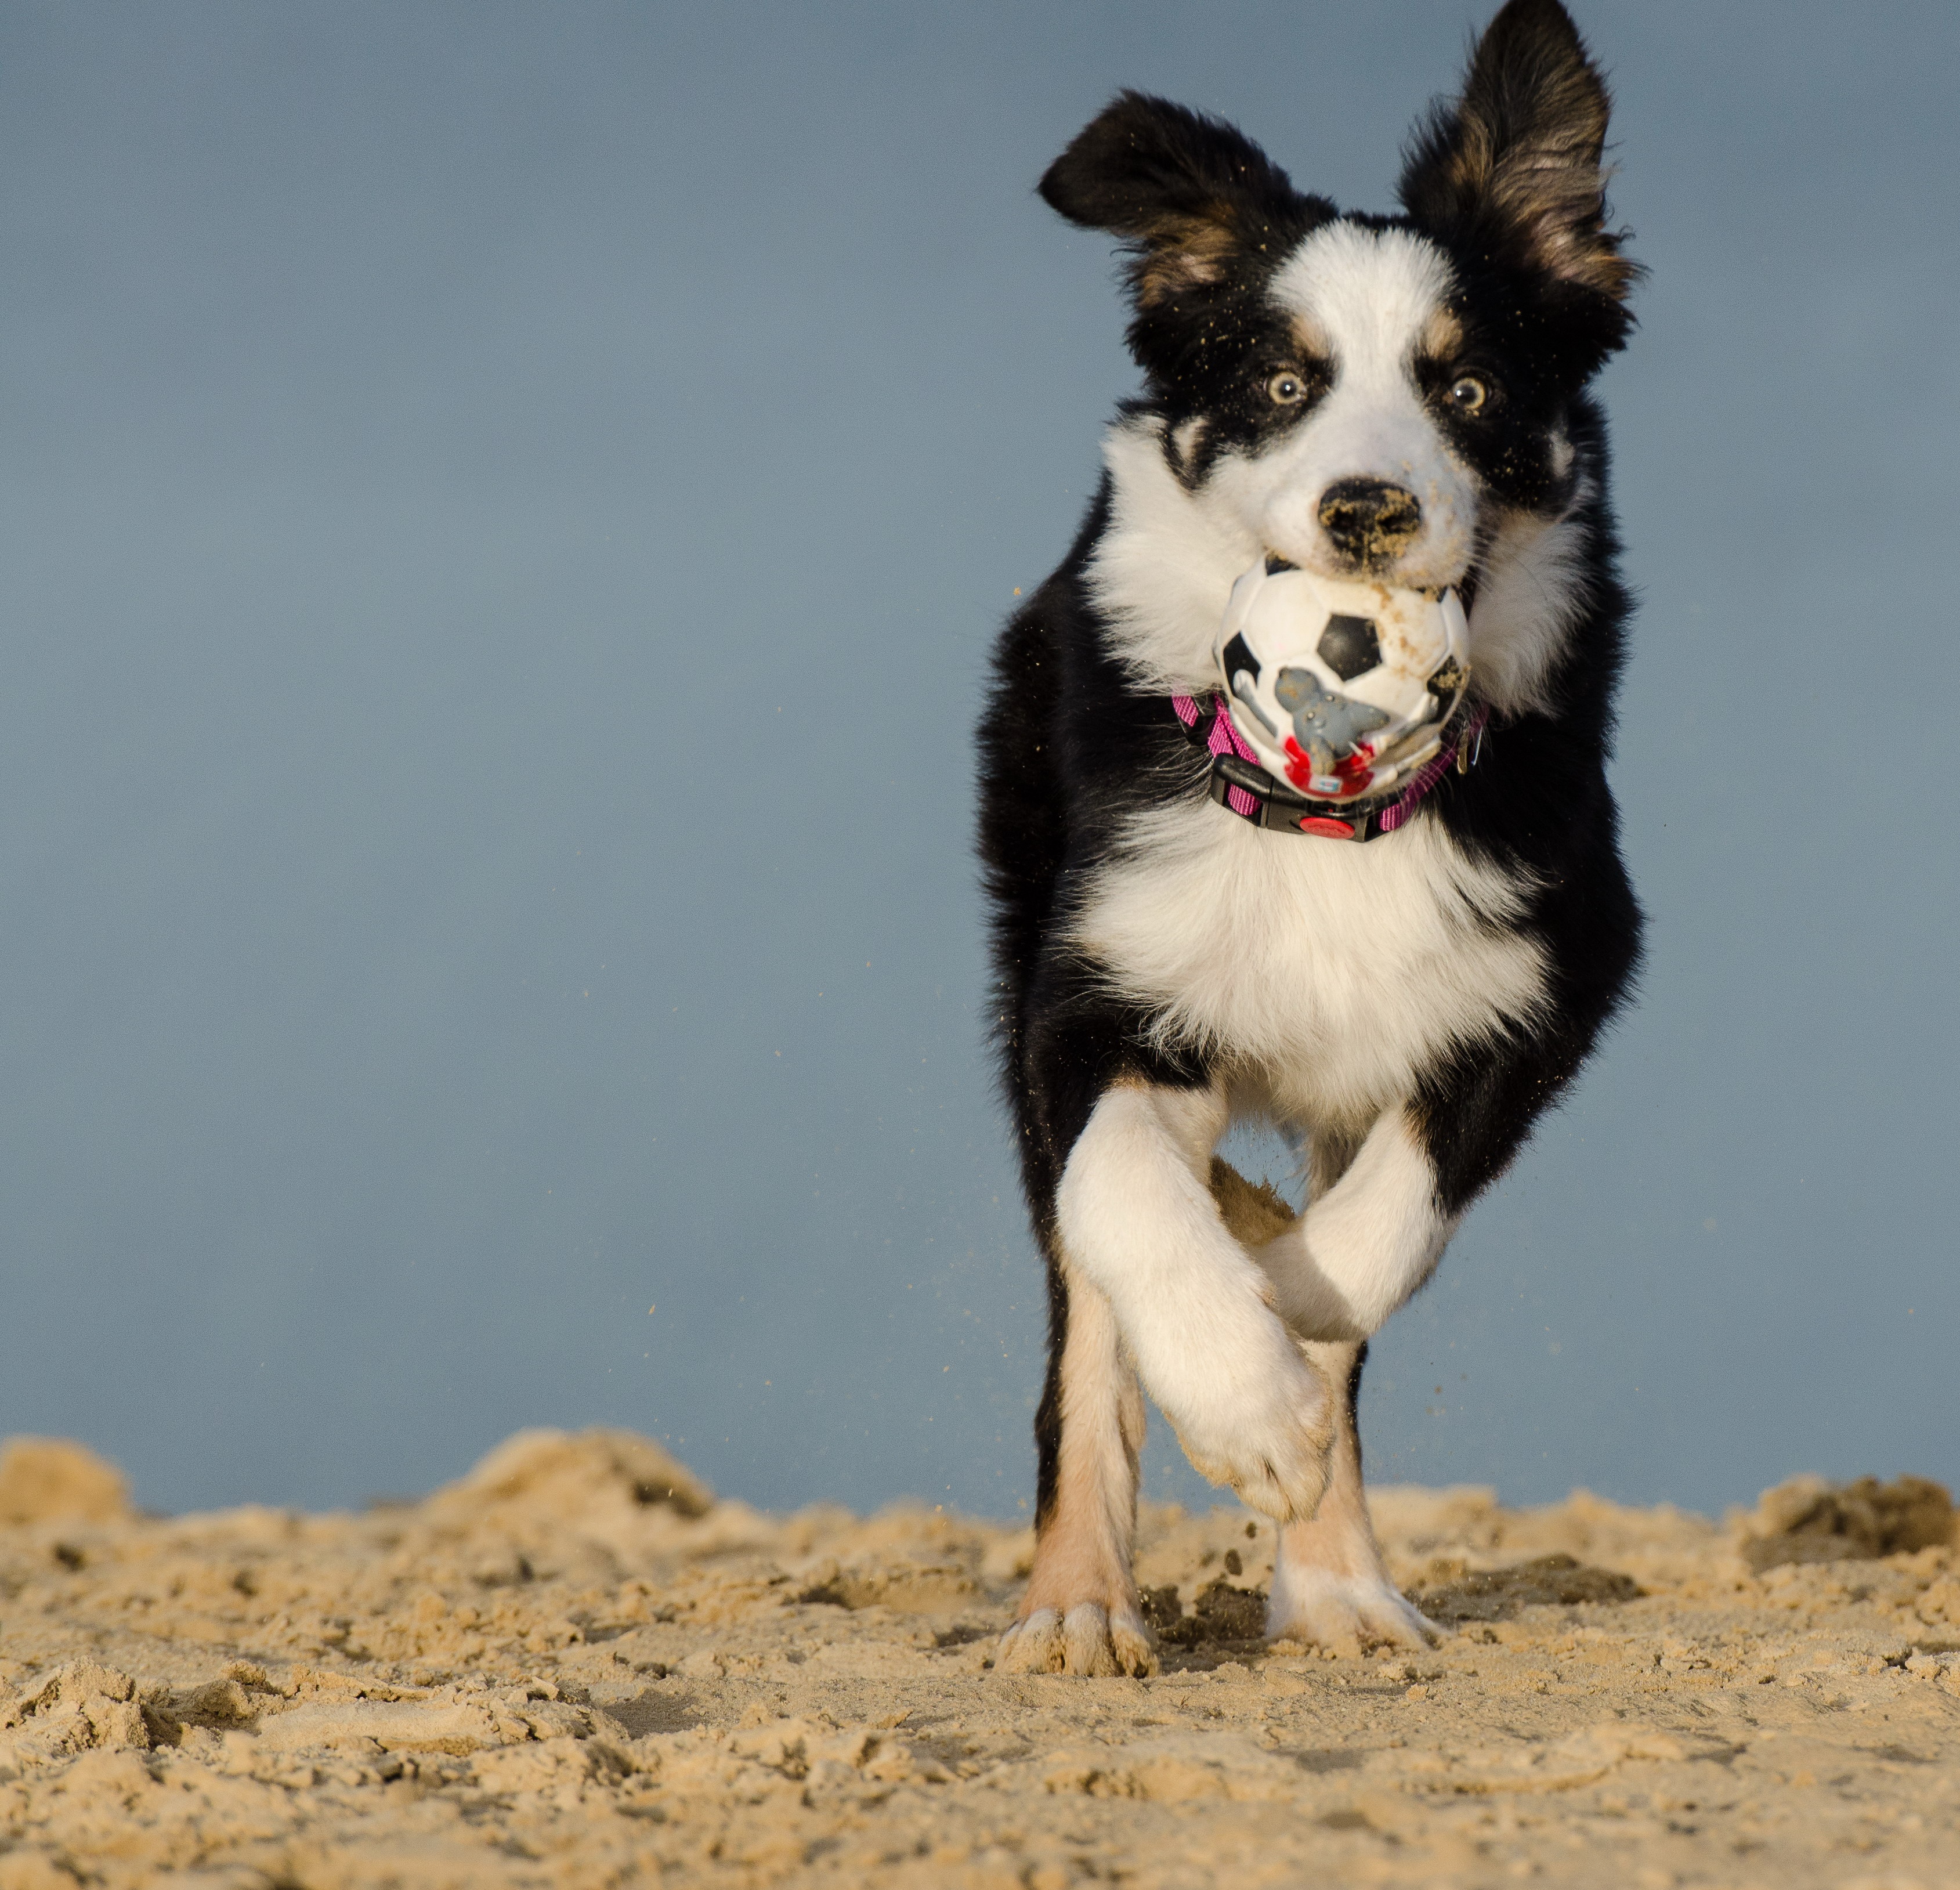
beach, dog, summer, mammal, border collie, vertebrate, tricolor, dog breed, british sheepdog, three coloured, australian shepherd, dog with ball, ball junkie, dog like mammal, dog breed group, miniature australian shepherd